J Ward

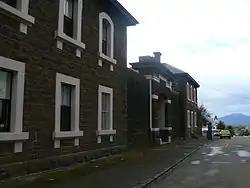

J Ward originally the Ararat County Gaol, was an Australian prison, of the latter a psychiatric facility to house the criminally insane, located in Ararat, Victoria, Australia.